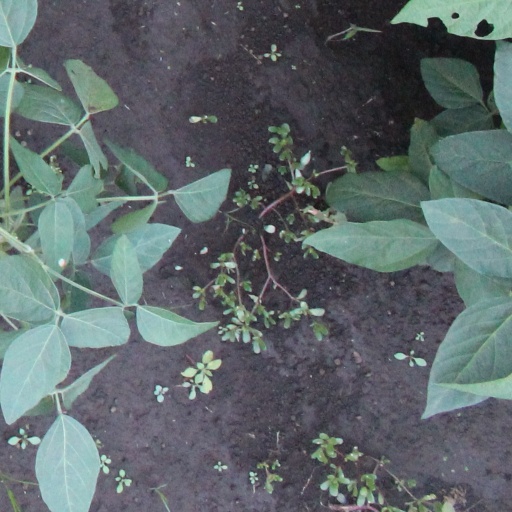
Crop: soybean